Lita Grey

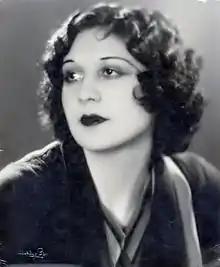
Grey in 1925

Lita Grey (born Lillita Louise MacMurray, April 15, 1908 – December 29, 1995), who was known for most of her life as Lita Grey Chaplin, was an American actress. She was the second wife of Charlie Chaplin, and appeared in his films "The Kid", "The Idle Class", and "The Gold Rush".